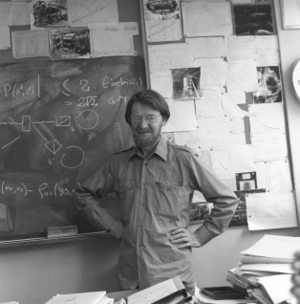
John Stewart Bell
John Bell ved CERN, juni 1982
John Stewart Bell var en irsk fysiker.